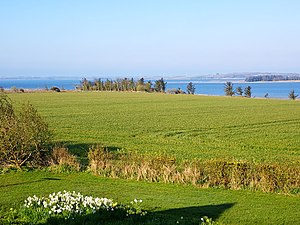
Agerø
Udsigt fra Agerø mod vest
Agerø er en dansk ø mellem Mors og Thyholm i Limfjorden. Øen er på 3,7 km² og har ca. 40 beboere. I det lavvandendede fjordområde omkring øen er der sandøer og holme med sandvader. Mod nord er Agerø forbundet til Mors med en dæmning.